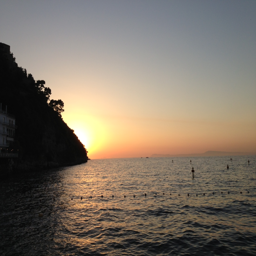
we finished our meal as we watched the sunset into the sea .